Frances Craig

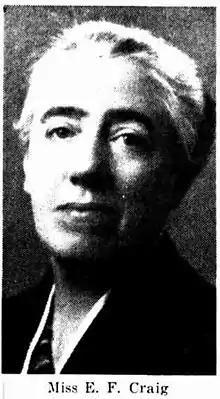
Frances Craig, 1940

Elinor Frances Craig (1888–1969) was a teacher in Brisbane, Queensland, Australia. She was the headmistress of Somerville House and continued to operate the school during World War II despite its premises being commandeered for military purposes and the threat of Japanese invasion.